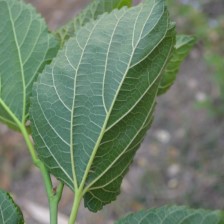
Variety: ChiangMaiBuriram60